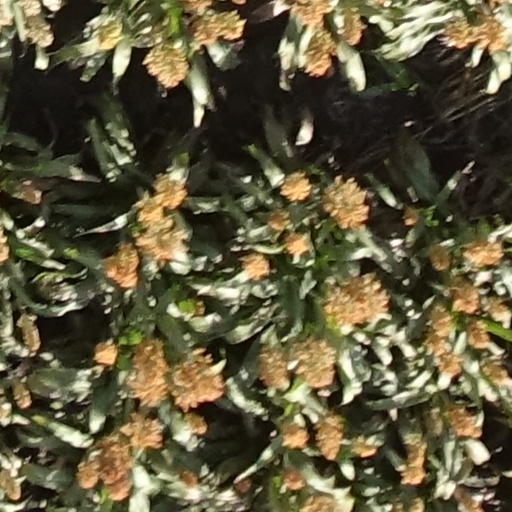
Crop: sorghum